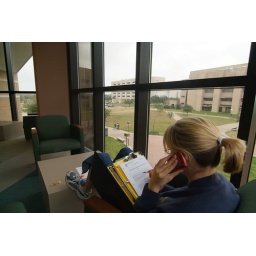
girl on cell phone in West Campu Library